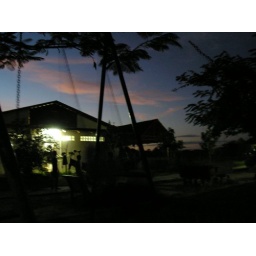
sunset over the kids' bath house thingy